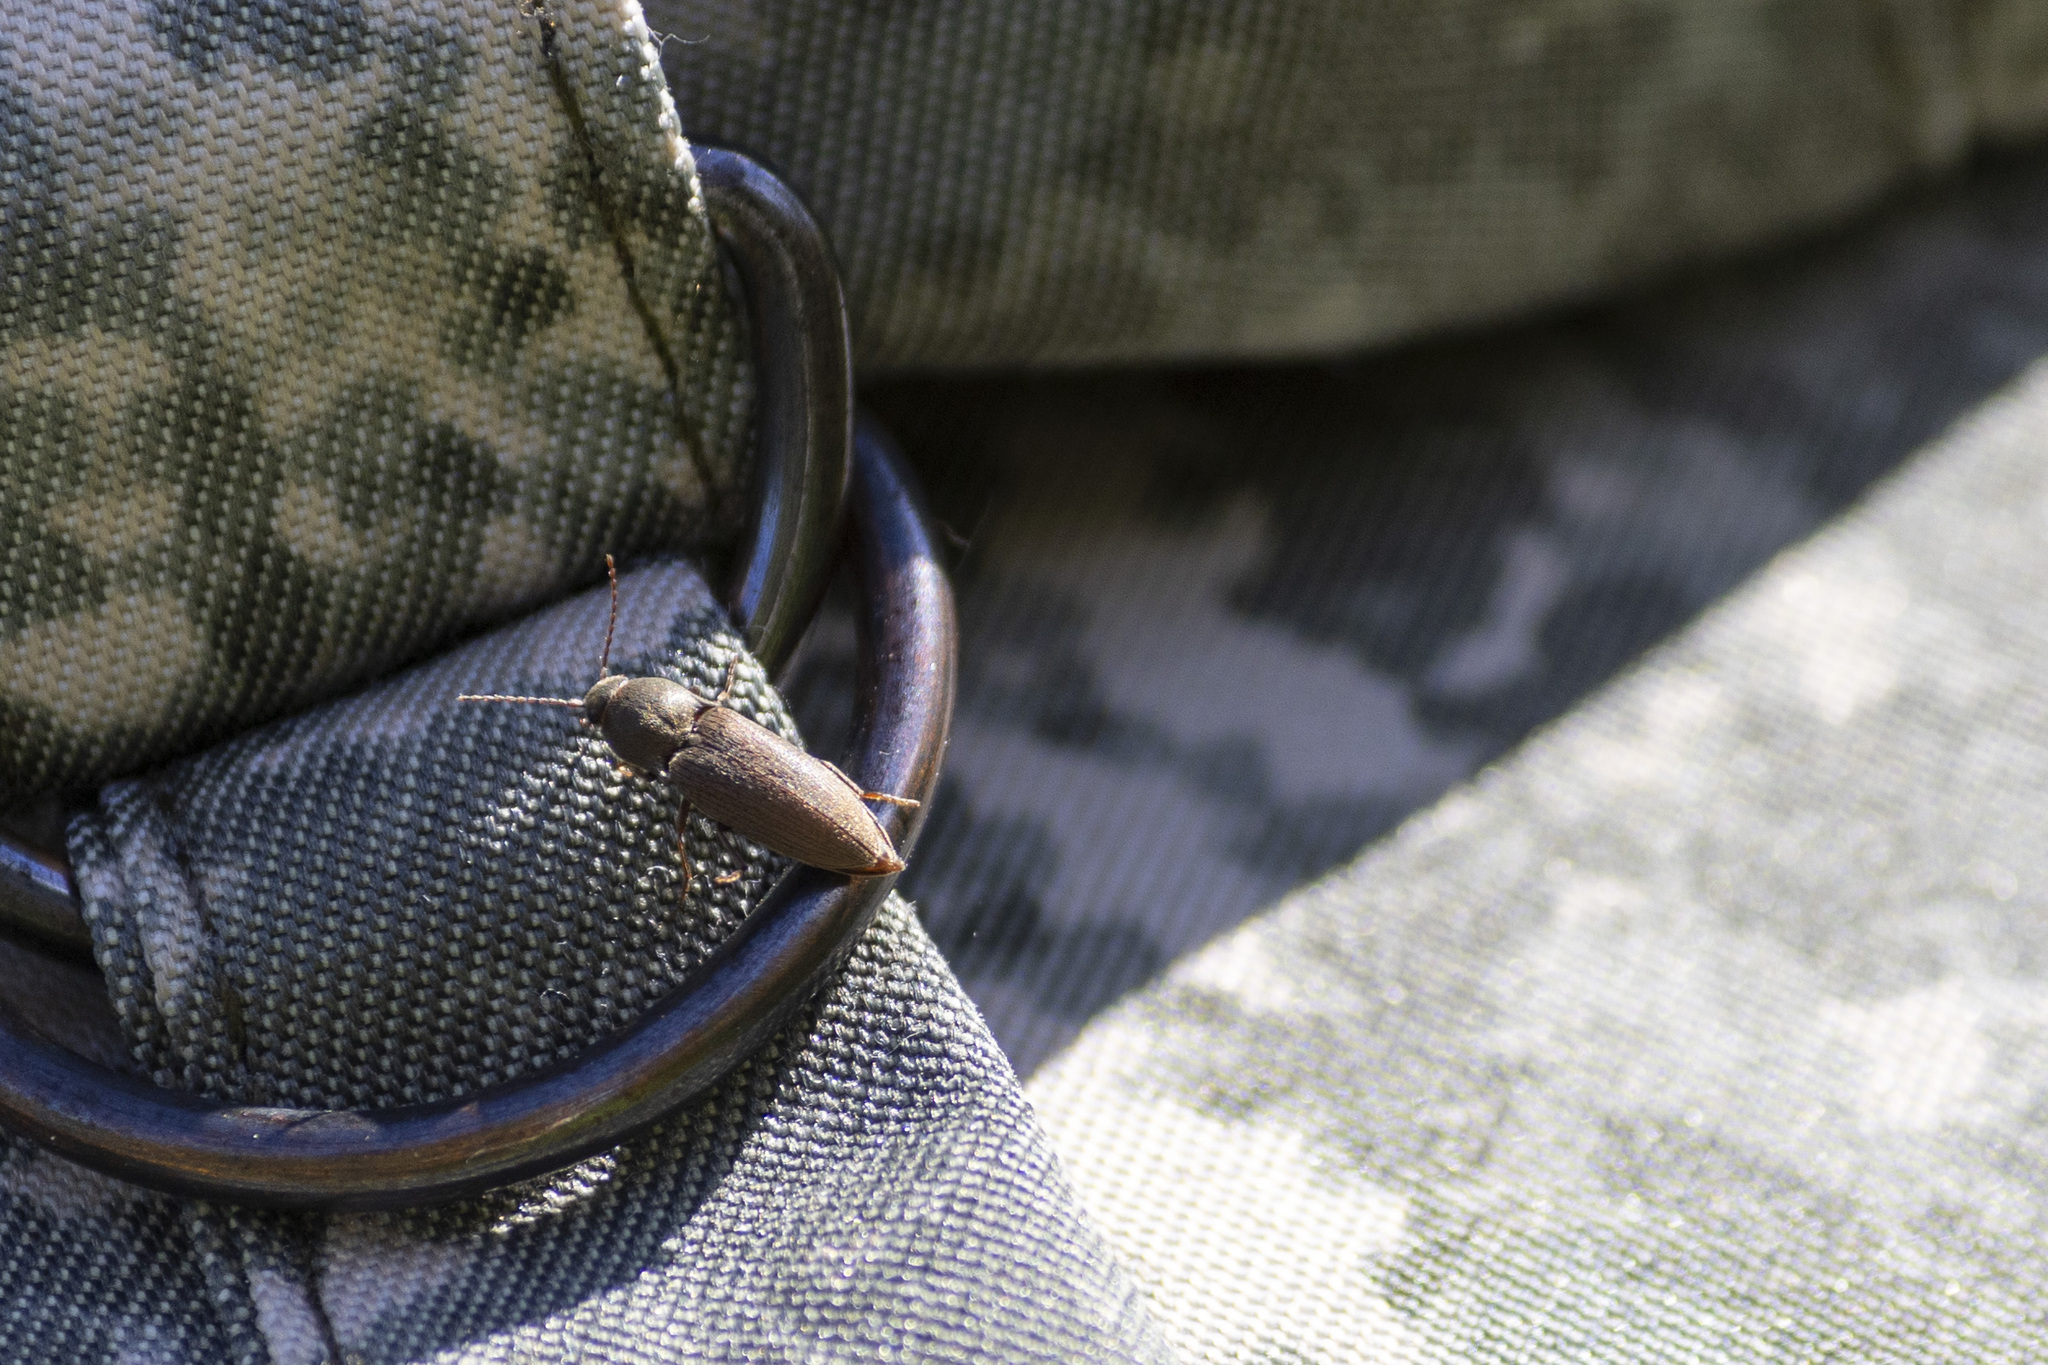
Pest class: clickbeetles_wireworms